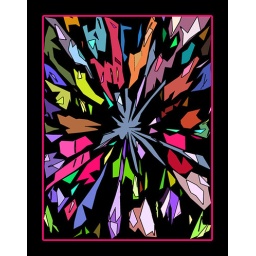
Formerly some pink spikey flowers found in a cluster alongside a residential street.